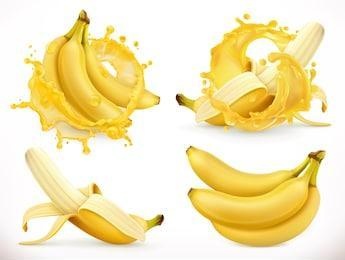
Label: banana